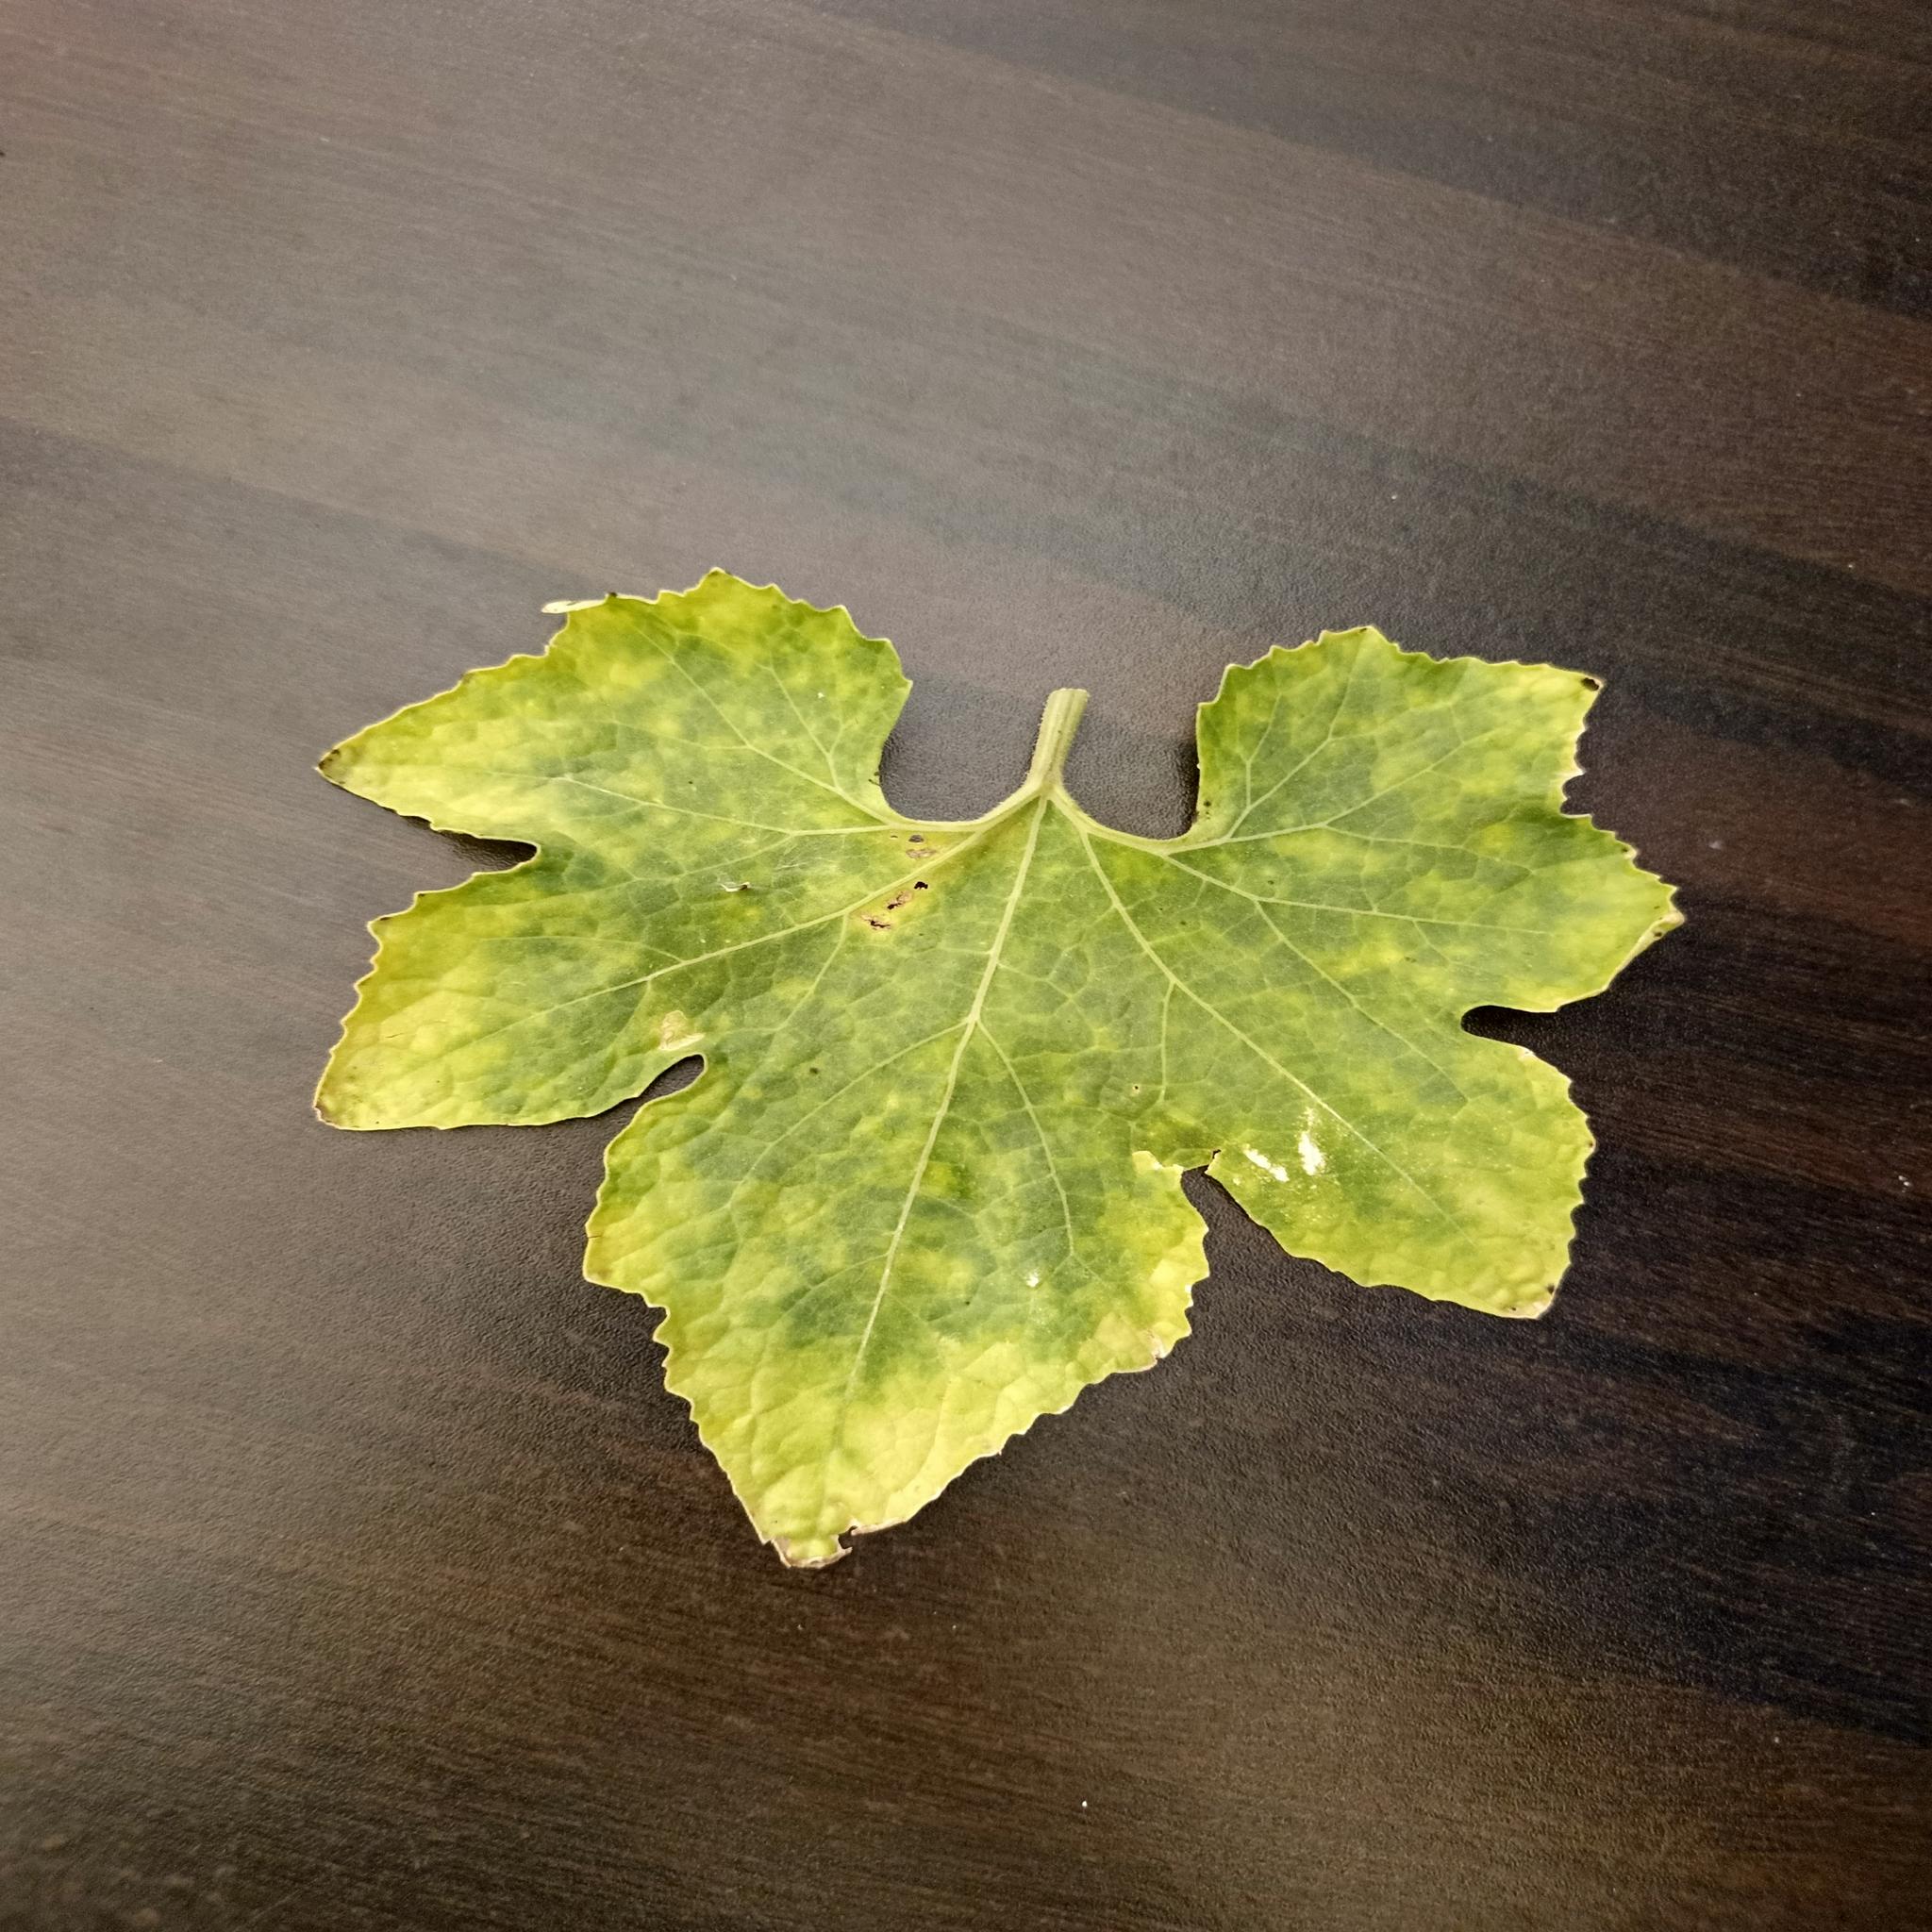
Label: Downy mildew